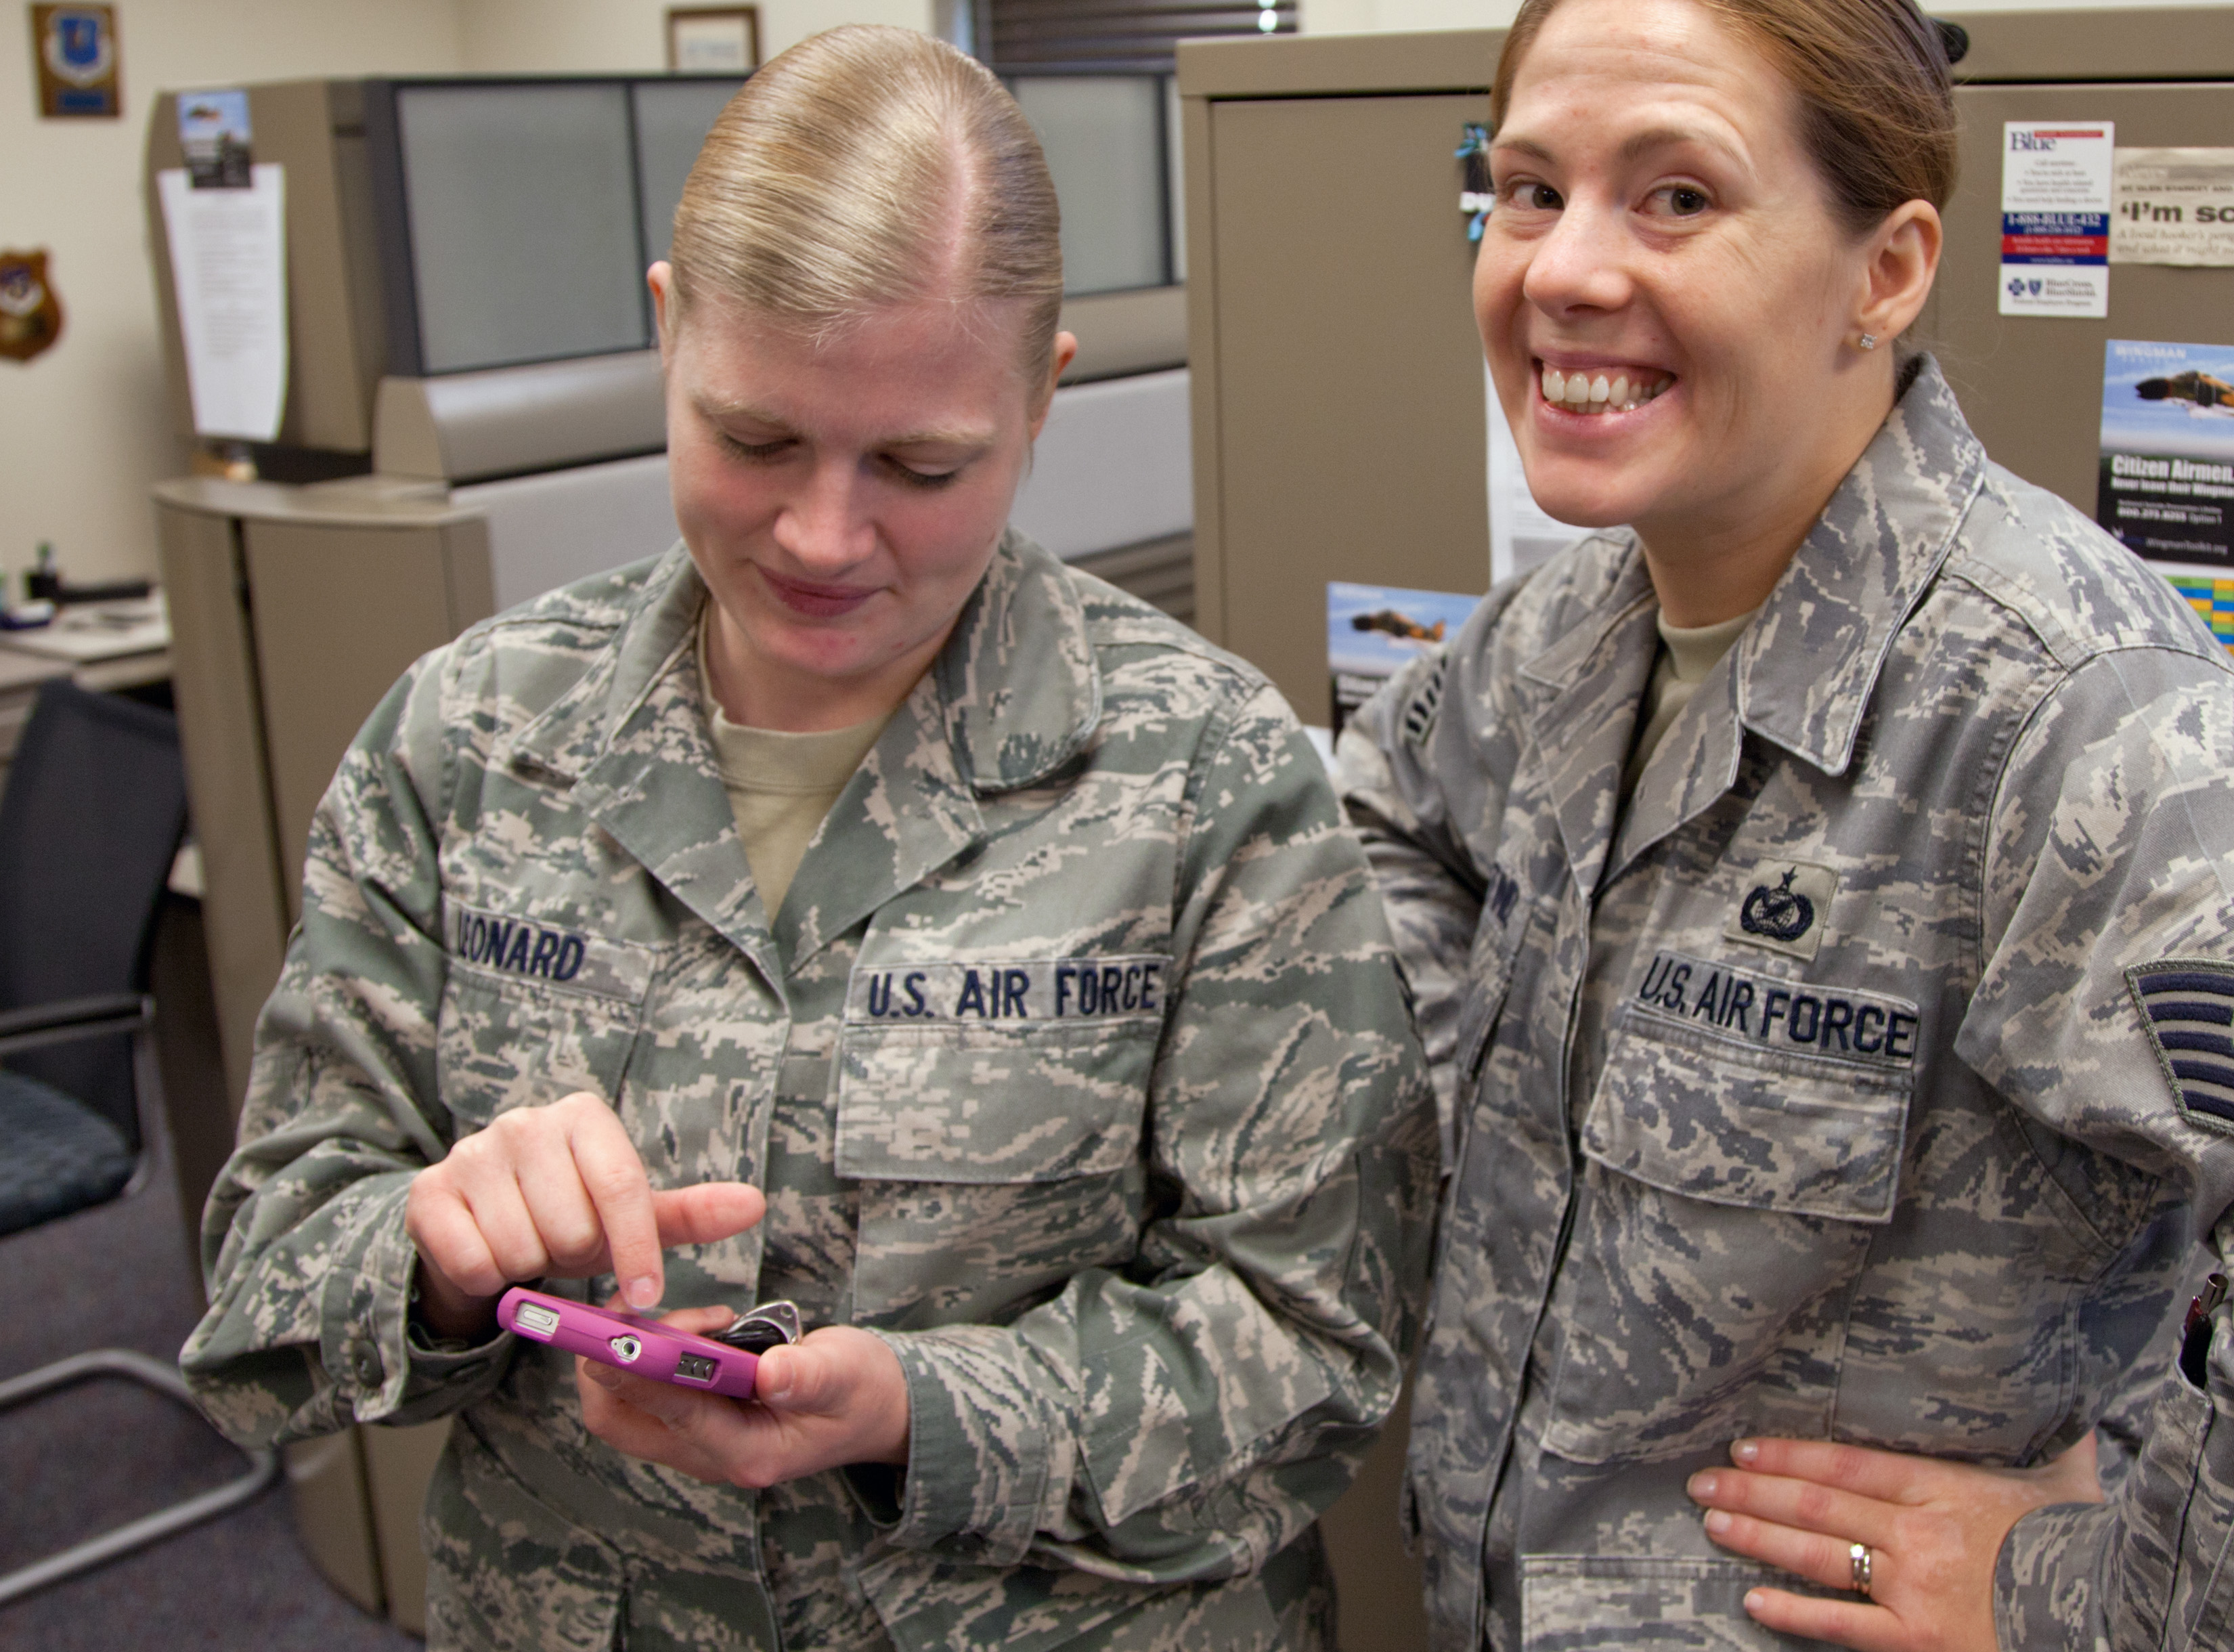
person, military, soldier, army, profession, troop, staff, military police, military officer